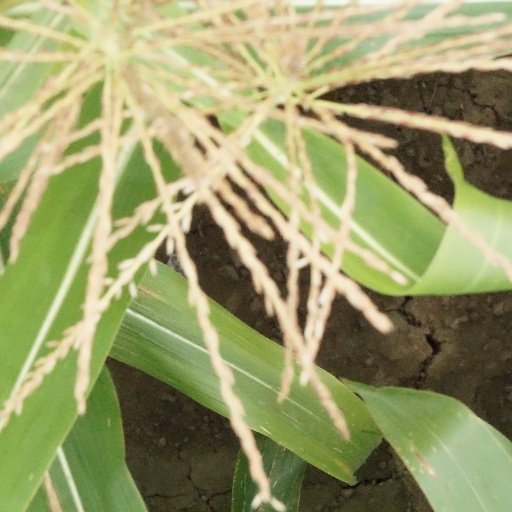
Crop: maize; corn